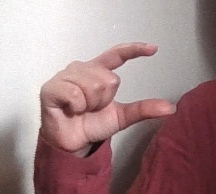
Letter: dal